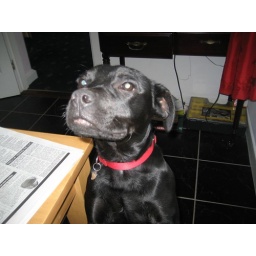
Ella! - house dog in Ireland